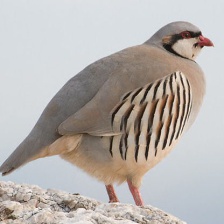
Species: CHUKAR PARTRIDGE
Scientific name: ALECTORIS CHUKAR
ImageNet parent category: partridge